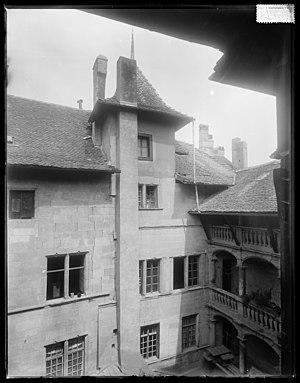
La maison Blanchenay est un bâtiment gothique tardif situé au 54 de la Grand-Rue de la commune vaudoise de Morges, en Suisse.